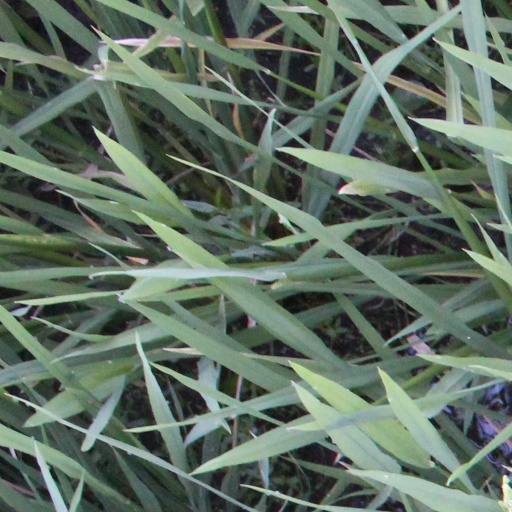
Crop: rice